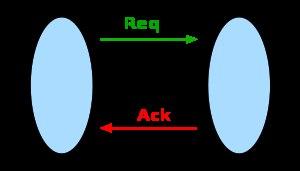
Un circuit asynchrone est un circuit électronique numérique qui n'utilise pas de signal d'horloge global pour synchroniser ses différents éléments. À la place, ces derniers communiquent souvent localement en indiquant l'envoi et la réception de données. On parle parfois de « circuit auto-séquencé ».